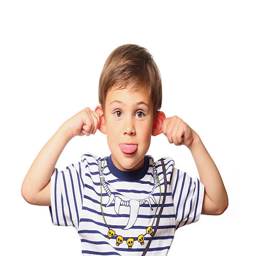
young kid doing a funny face isolated on white